Tanzania–United States relations

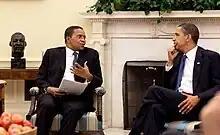
US President Barack Obama meeting his Tanzanian counterpart Jakaya Kikwete in the Oval office in May 2009.

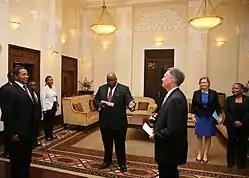
Ambassador Mark B. Childress presenting his credentials to President Kikwete.

Terrorists associated with Al Qaeda bombed the U.S. Embassies in Dar es Salaam and Nairobi, Kenya, on August 7, 1998. This act horrified Tanzanians and Americans alike and also drew condemnation from around the world. In the aftermath of the bombing, Tanzania began to receive financial aide from the US for anti-terrorist efforts and police training. President Benjamin Mkapa visited the U.S. in September 1999 with a delegation of business executives, reflecting the increased level of cooperation on trade and investment issues and Tanzania's commitment to economic liberalization. President Jakaya Kikwete, who was elected in 2005, visited the U.S. in May 2006, meeting with Secretary of State Rice, Vice President Dick Cheney, and, briefly, President George W. Bush. He met President Bush in a private meeting in September 2006 In New York. Kikwete sought to broaden Tanzanian ties to the U.S. across all spheres, including political, economic, and military.